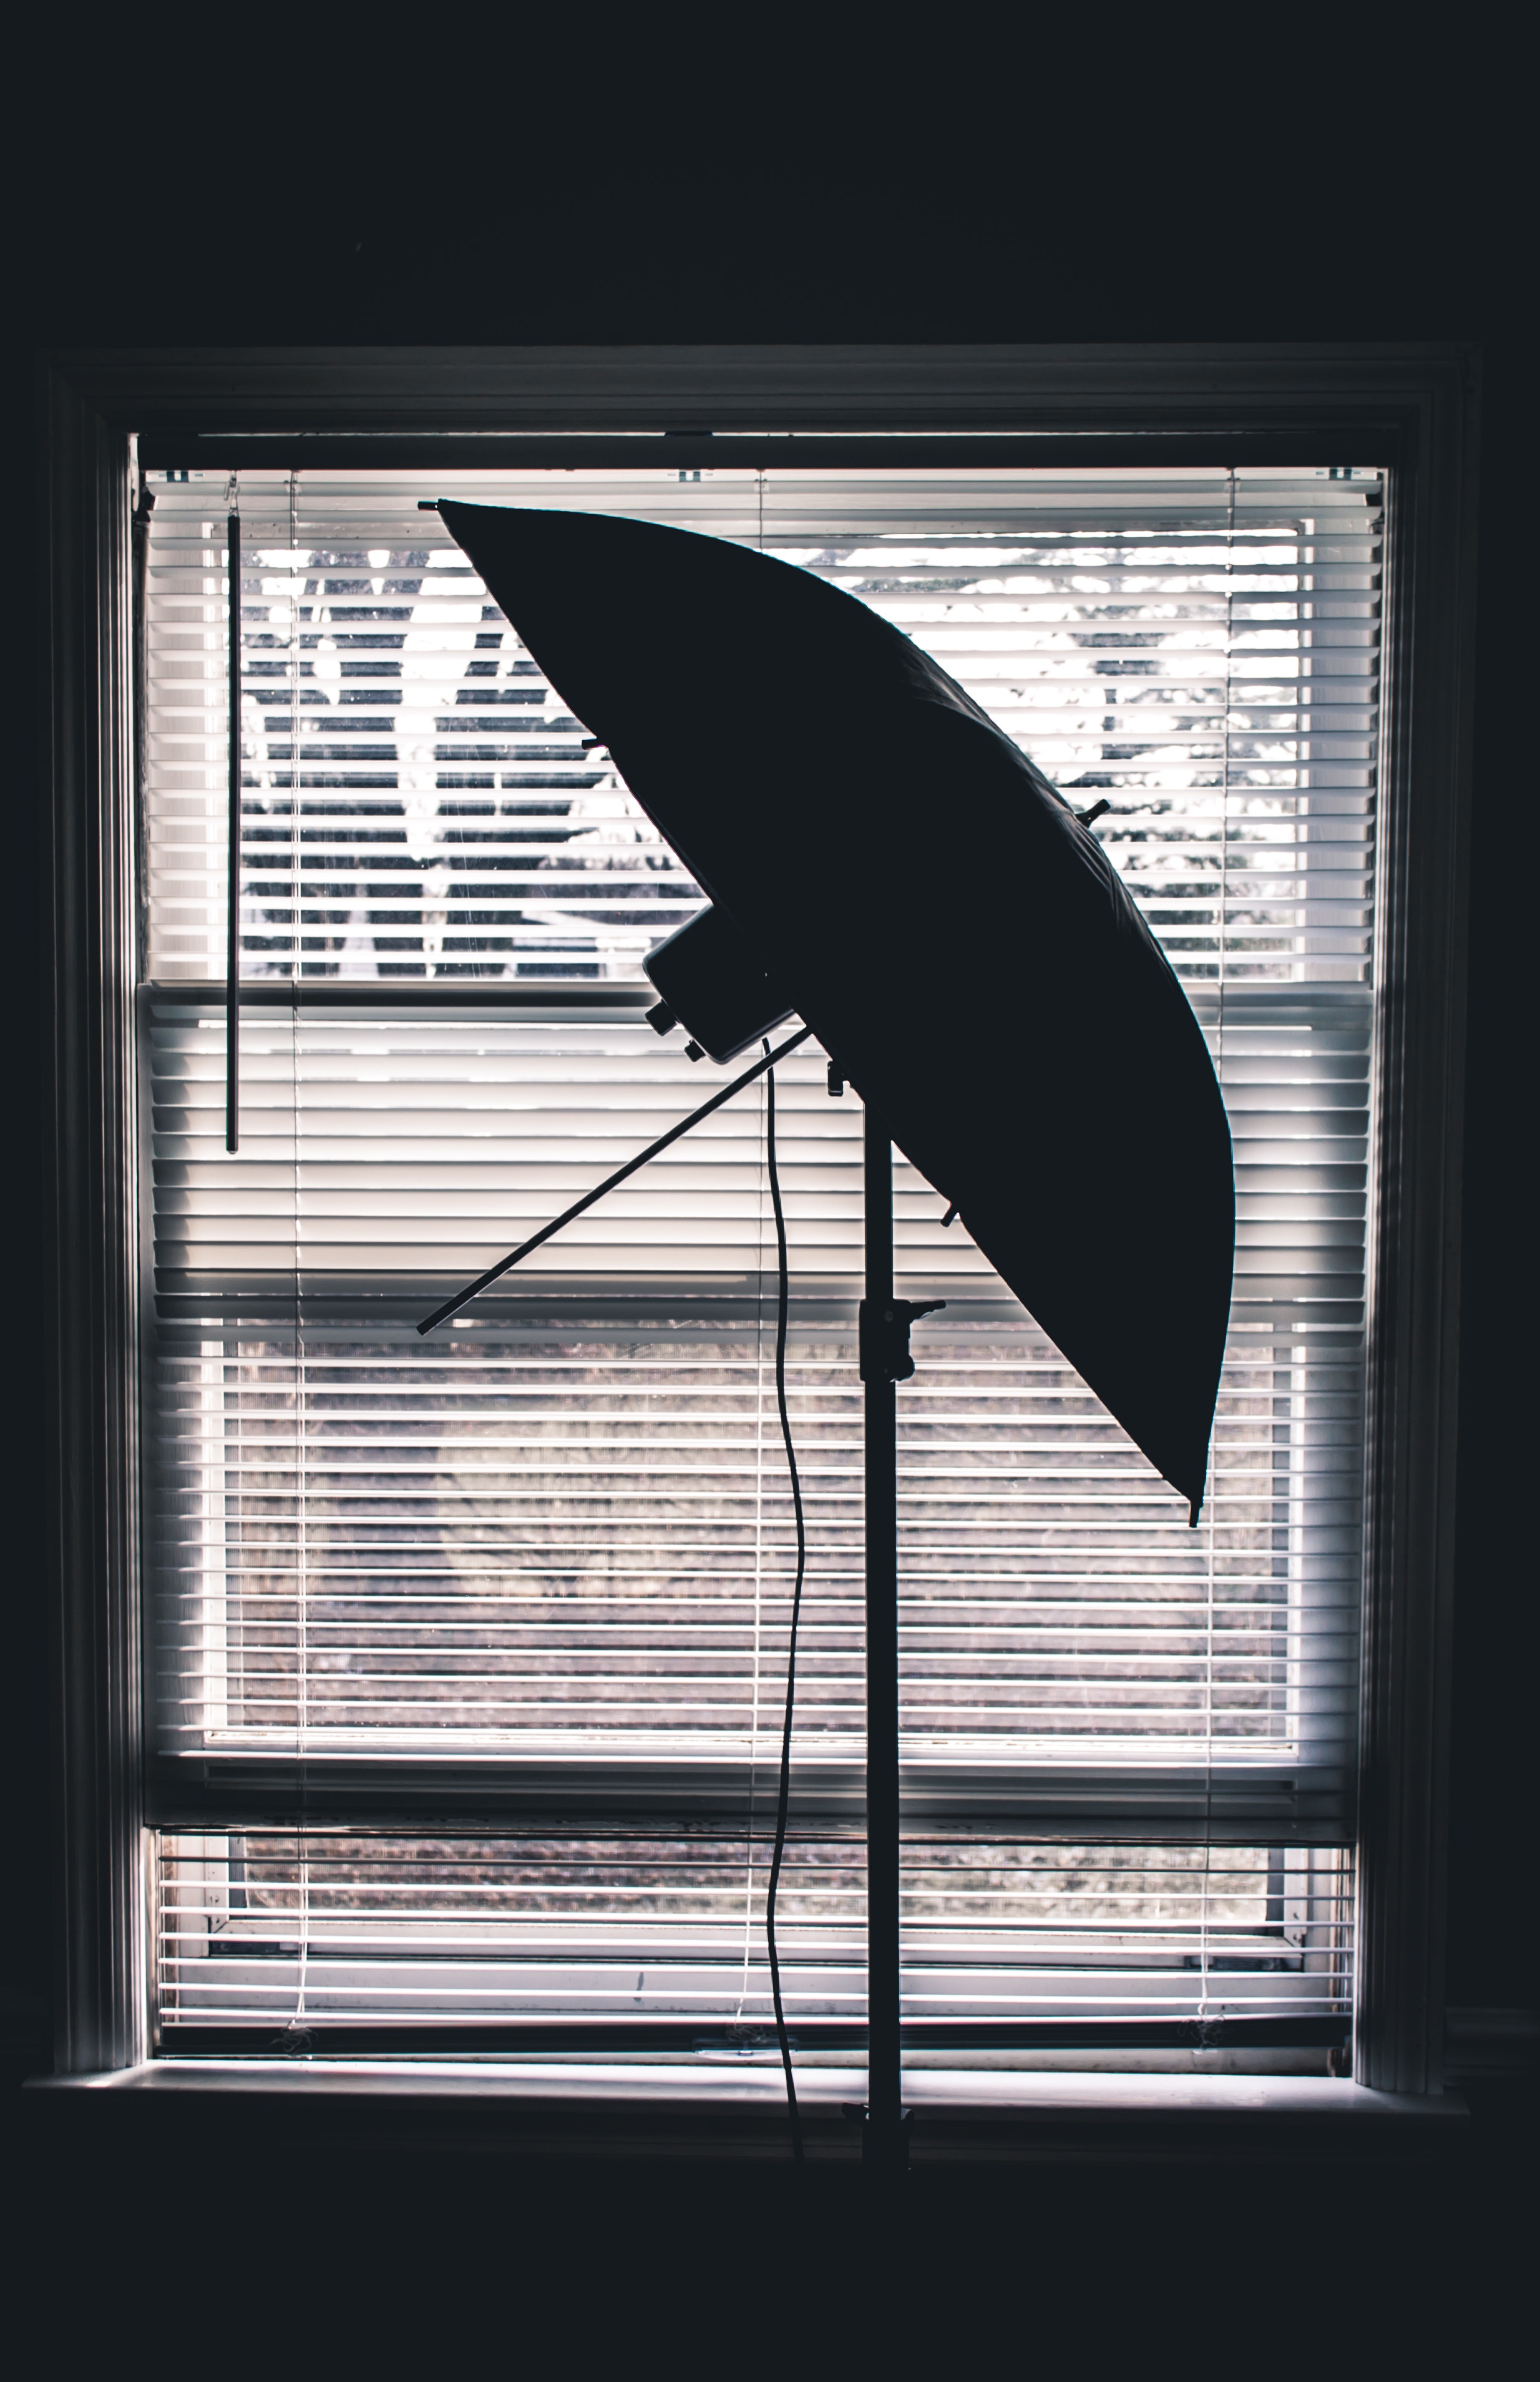
umbrella, window covering, Tints and shades, black and white, window, silhouette, photography, room, window treatment, architecture, shade, interior design, window blind, monochrome